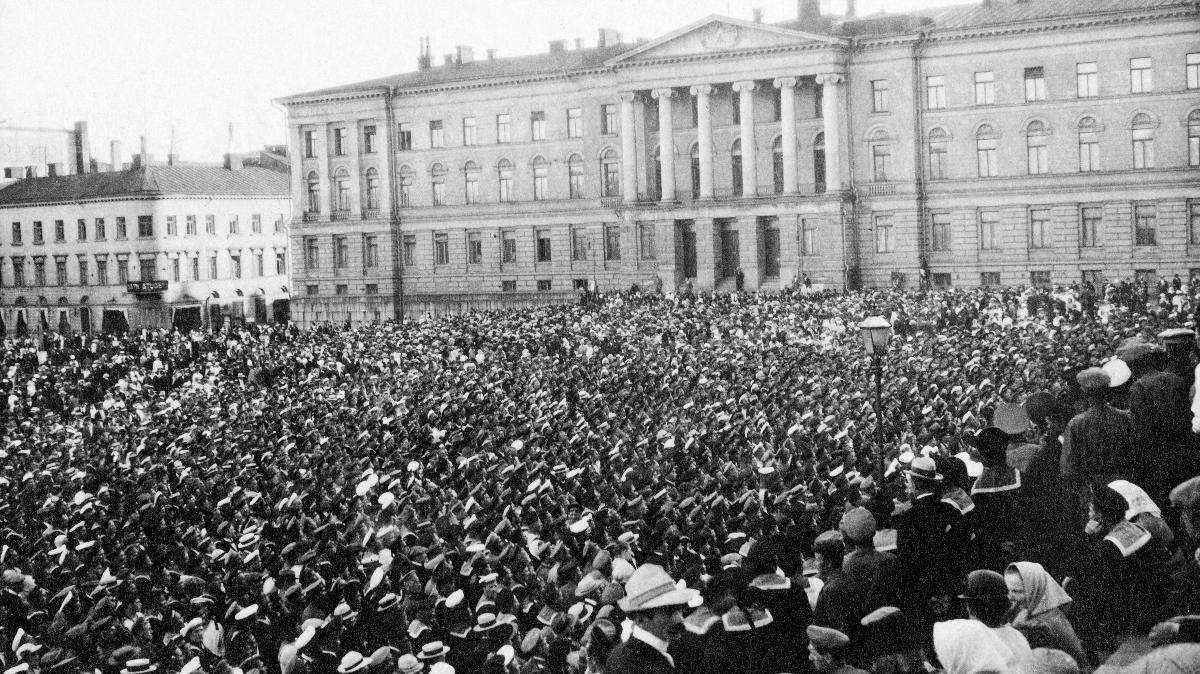
Kahdeksan tunnin työpäivä
The eight-hour working day
sisällön kuvaus: Suomalaisen ja venäläisen työ- ja sotaväen mielenosoitus Helsingin Senaatintorilla Eduskunnan päättäessä kahdeksan tunnin työpäivästä ja uusista kunnalislaeista 14.7.1917. content description: Demonstration of the Finnish and Russian workers and military on Helsinki Senate square while the Parliament was deciding about the eight-hour working day and the municipal laws 14.7.1917.
Vuosi: 1917
Paikka: Suomi; Suomi, Uusimaa, Helsinki; Suomi, Uusimaa, Helsinki, Senaatintori Helsinki
Aiheet: politiikka; työ; työaikalaki; mielenosoitukset; työläiset; politics; work; Working Hours Act; demonstrations (activism); workers; demonstration; working day; crowd; politik; arbete; arbetstidslag; demonstrationer (meningsyttringar); arbetare